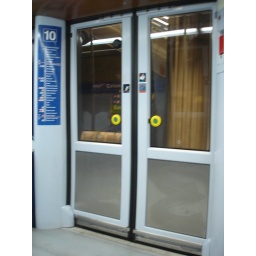
The inside of a metro bus in Madrid! To open the doors, you press the yellow circular button!